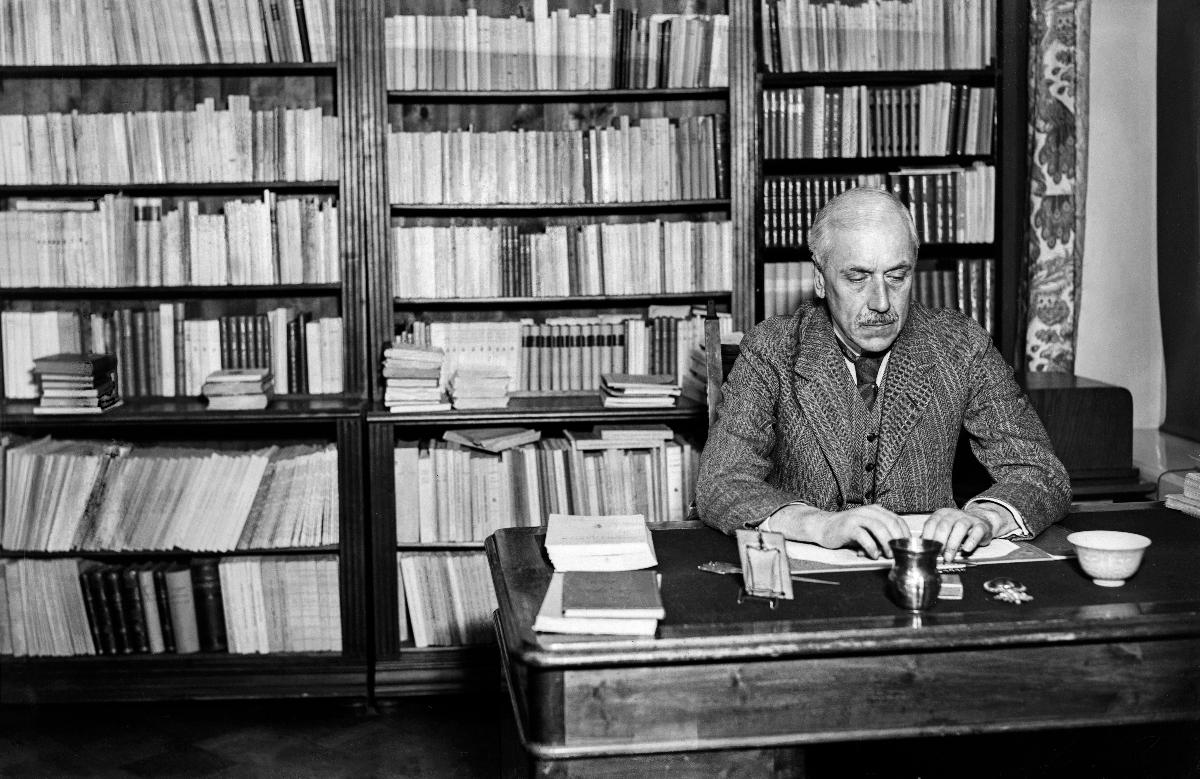
Gunnar Castrén
Gunnar Castrén
sisällön kuvaus: Professori Gunnar Castrén Helsingissä 3.2.1933. content description: Professor Gunnar Castrén in Helsinki 3.2.1933. innehållsbeskrivning: Professor Gunnar Castrén i Helsingfors 3.2.1933.
Kuvaaja: Sundström, Hugo, kuvaaja
Vuosi: 1933
Paikka: Suomi, Uusimaa, Helsinki
Aiheet: Castrén, Gunnar; professorit; tutkijat; antiikin kirjallisuus; henkilöt; työpöydät; HBL; professors; researchers; literature; persons; desks; university professors; literature researchers; professorer; forskare; litteratur; personer (individer); arbetsbord; universitet; personer; skrivbord; litteraturforskning